Bennecarrigan Free Church

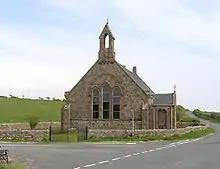
Bennecarrigan Free Church of Scotland.

The Bennecarrigan Free Church is a place of worship of the Free Church of Scotland in Kilmory, on the island of Arran, Scotland. The church was built in 1893.